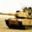
Label: tank